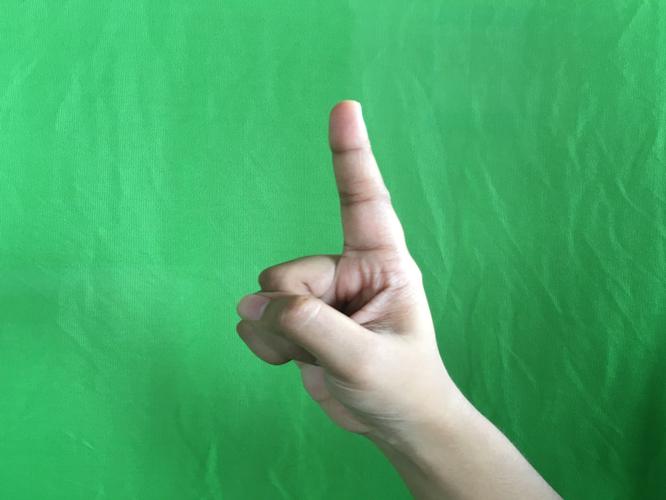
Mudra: Suchi
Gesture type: single_hand